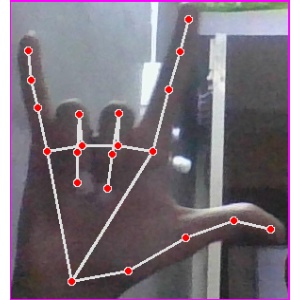
अक्षर: व